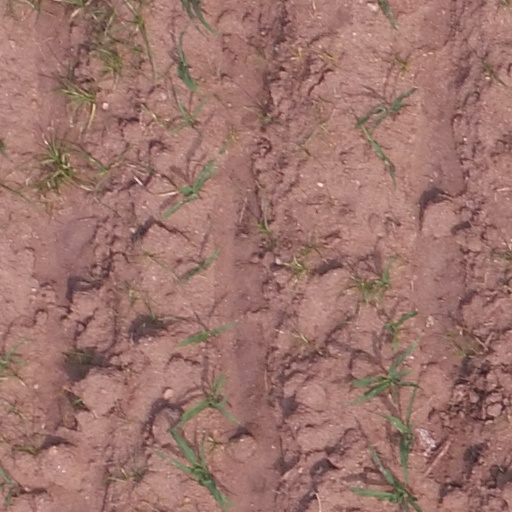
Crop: maize; corn